Gerrit Rietveld Academie

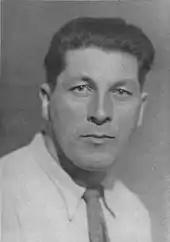
The art academy was named after Gerrit Rietveld (1888–1964)

The Instituut voor Kunstnijverheidsonderwijs (Institute for Arts and Crafts Education) was founded by merging three art schools.